Ralph Meeker

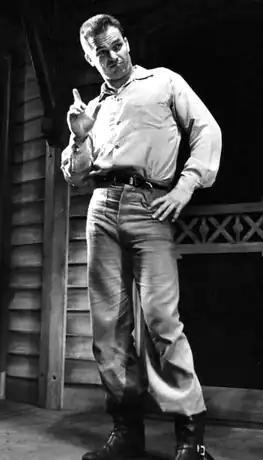
Meeker in a stage production of "Picnic", 1954

In 1954, Meeker was cast in a Broadway production of William Inge's "Picnic", directed by Logan and also starring Paul Newman and Janice Rule. The play was a critical and commercial success, running for 477 performances. Meeker was awarded the New York Critic's Circle Award in 1954.